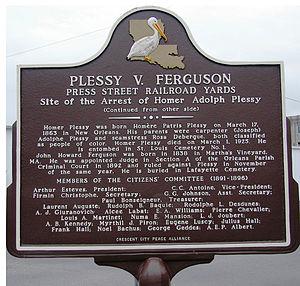
Homère Adolphe Plessy, souvent orthographié dans sa graphie anglophone Homer Adolph Plessy est un créole francophone de Louisiane, mieux connu pour être le demandeur dans le cas de la Cour suprême des États-Unis Plessy c. Ferguson.